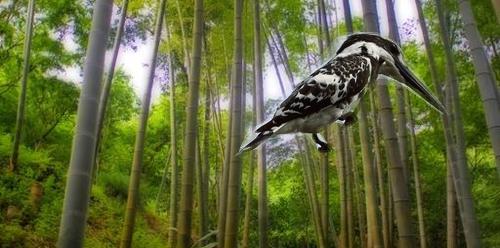
Bird species: Pied_Kingfisher
Bird type: landbird
Background: land